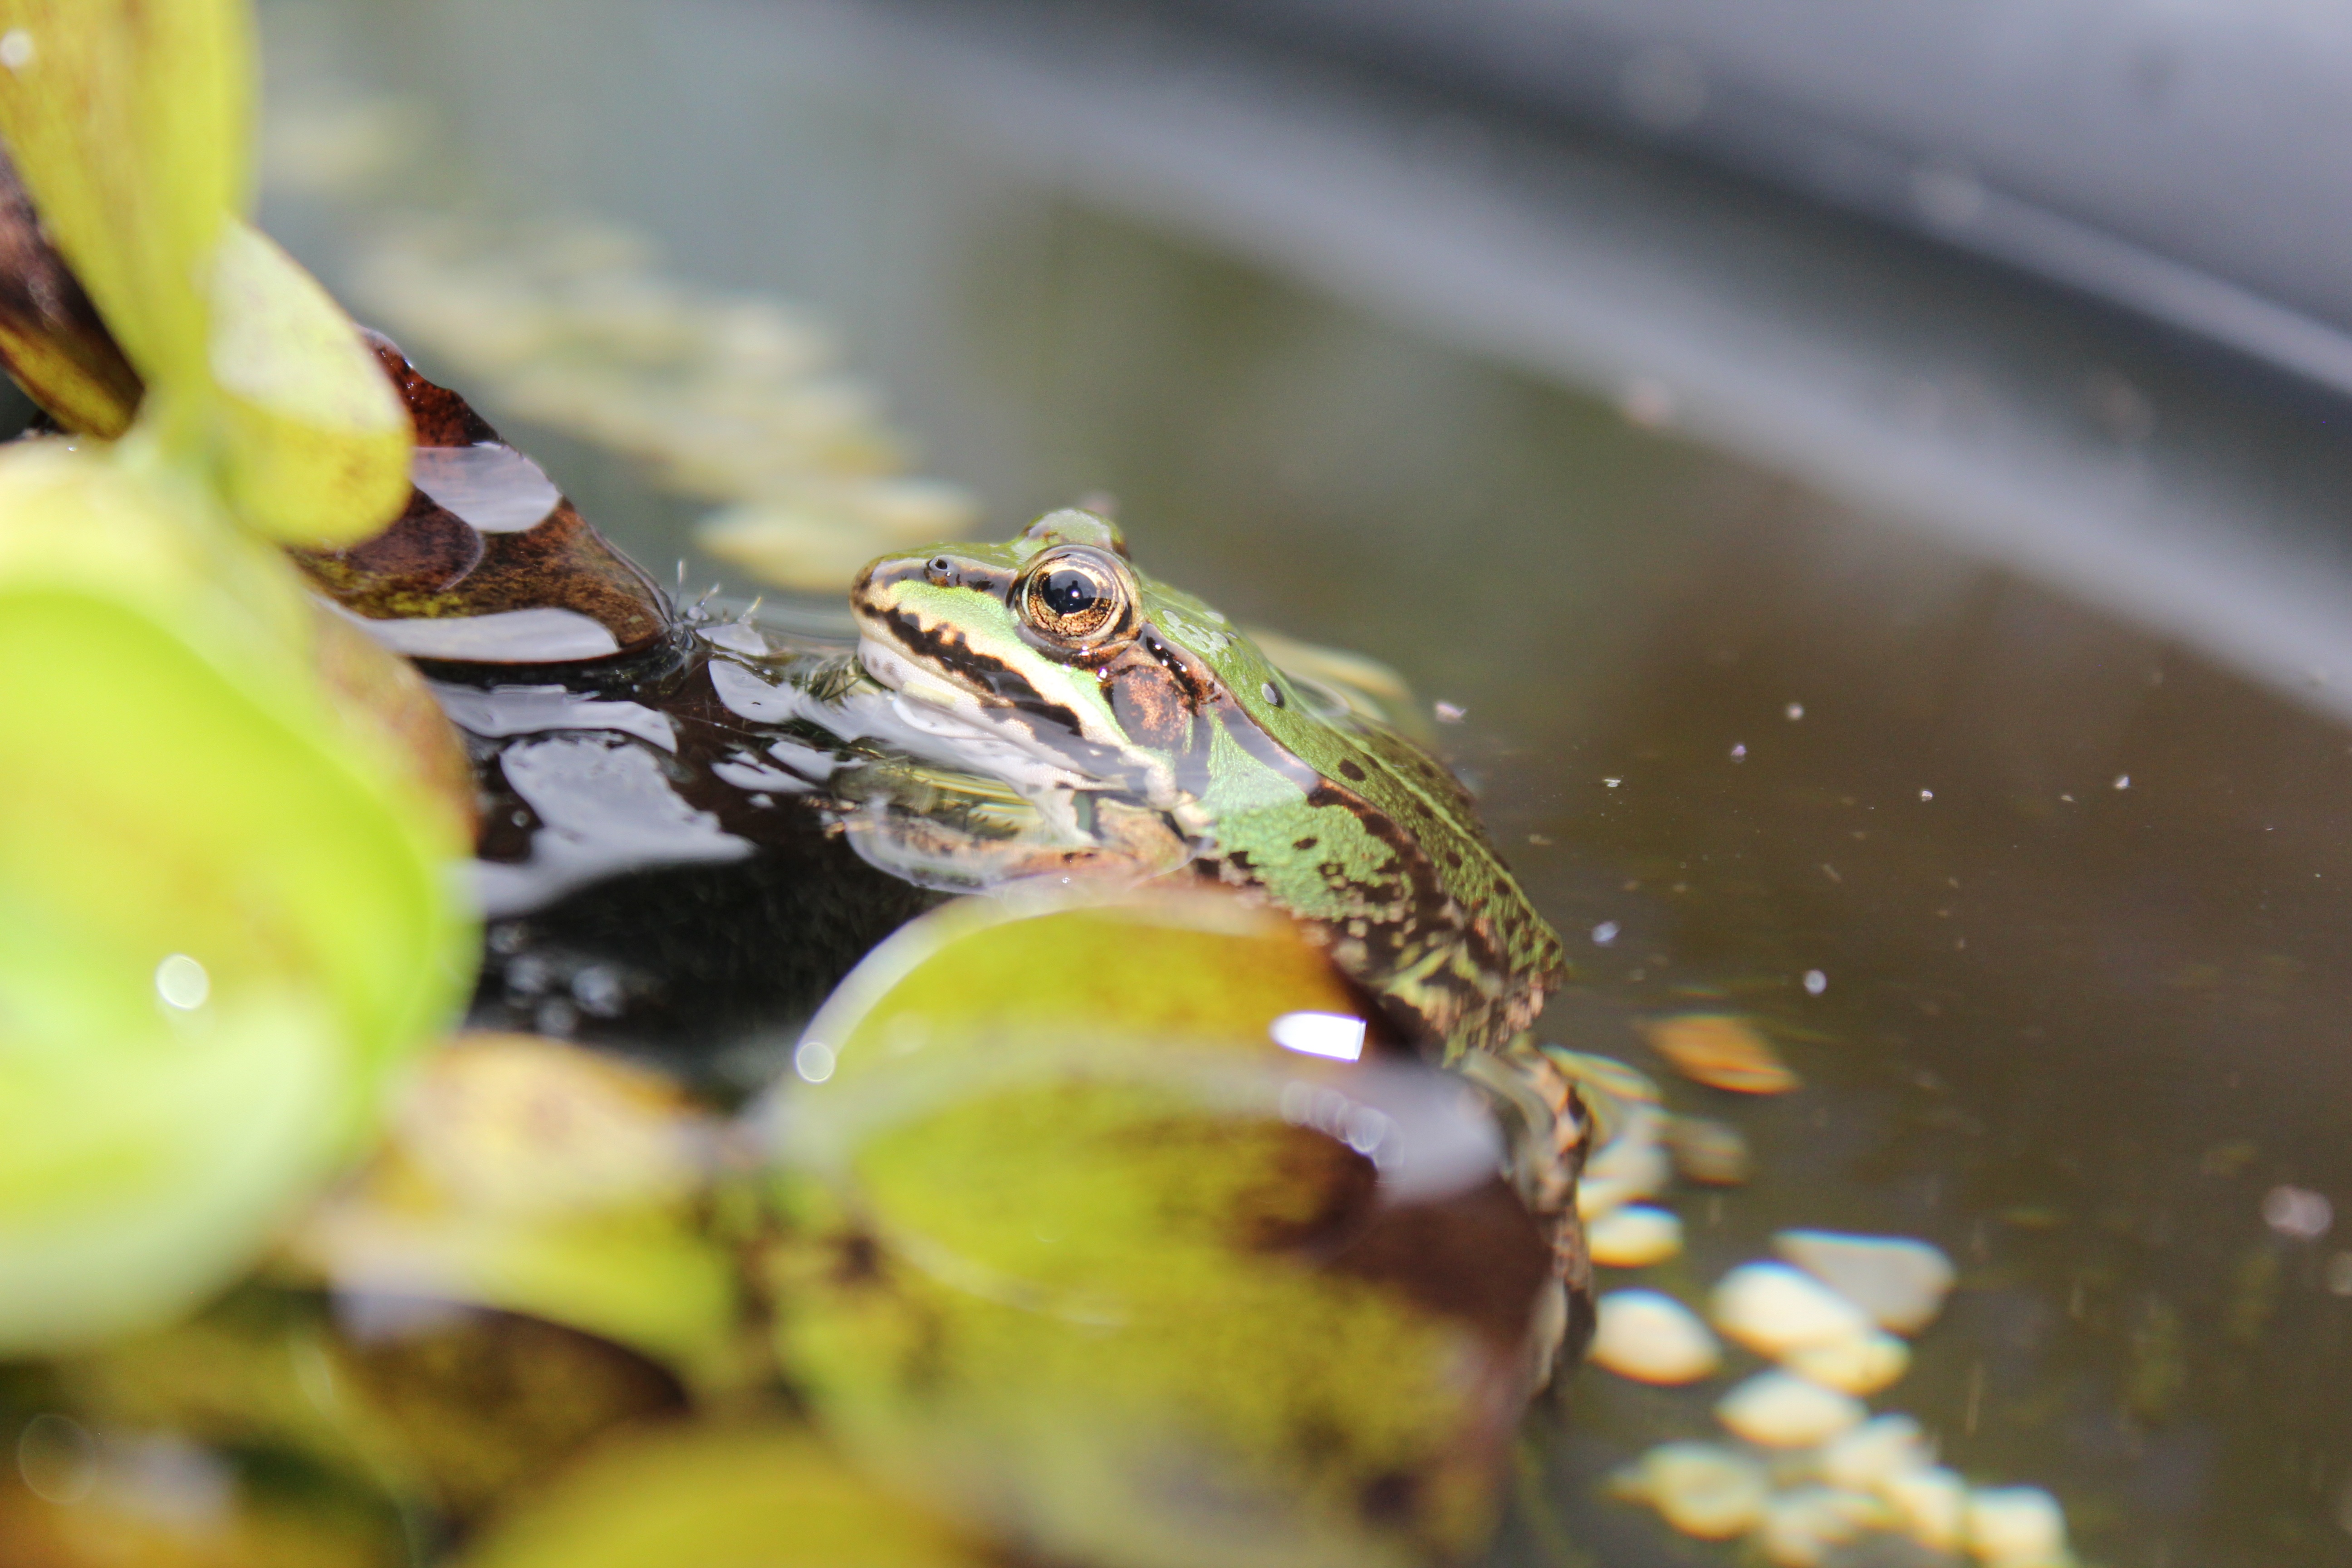
nature, animal, pond, wildlife, green, biology, frog, amphibian, close, fauna, close up, vertebrate, creature, macro photography, garden pond, green frog, frog pond, water frog, aquatic animal, pond inhabitants, ranidae